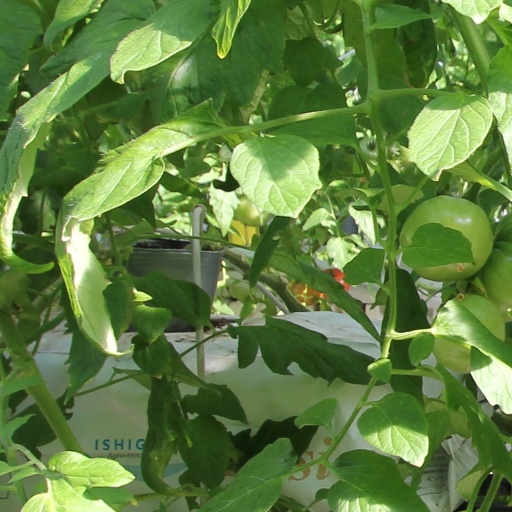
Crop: tomato